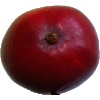
Label: Mango Red 1